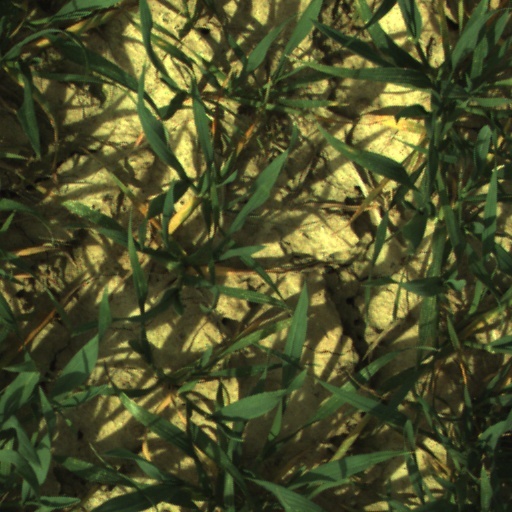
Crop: wheat